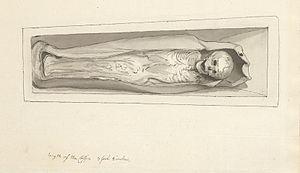
L'affaire Hugues de Lincoln concerne un petit garçon anglais dont la disparition provoqua une accusation de meurtre rituel contre les Juifs, ce qui entraîna le massacre d'une vingtaine d'entre eux en Grande Bretagne. Cette accusation reste infondée mais ses conséquences se sont fait sentir jusqu'au XXᵉ siècle.
La Cathédrale de la Vierge Marie de Lincoln est un édifice religieux anglican située à Lincoln en Angleterre et le siège du diocèse de Lincoln. Sa construction a commencé en 1088 et s’est poursuivie par phases tout au long du Moyen Âge. Elle a été réputée la plus haute structure du monde pendant 238 ans. La flèche centrale de 160 mètres s’est écroulée en 1549 et n’a pas été reconstruite. C'est alors l'Église Sainte-Marie de Stralsund en Allemagne qui est devenue la plus haute structure avec une hauteur de 151 mètres.